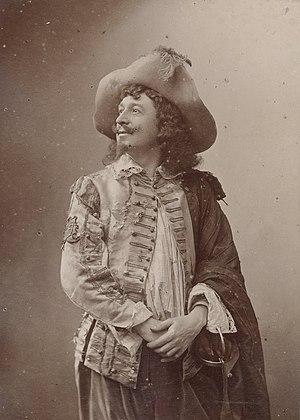
Photographie de Georges Baillet par Paul Nadar 1879 pour la représentation de Ruy Blas
Georges Baillet, né le 8 juillet 1848 à Valenciennes et mort le 25 janvier 1935 à Paris, est un acteur français.